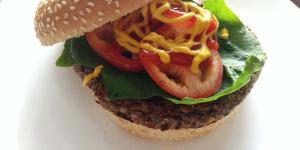
hamburguesas de frijoles veganas